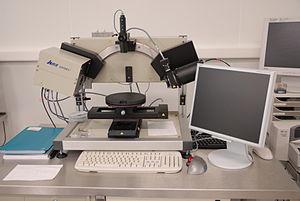
Ellipsomètre à la centrale de technologie du LAAS-CNRS à Toulouse, France.
L’ellipsométrie est une technique optique de caractérisation et d'analyse de surface, fondée sur le changement d'état de polarisation de la lumière, par réflexion de la lumière sur la surface plane d'un échantillon. Bien que son principe soit connu depuis le début du XXᵉ siècle, c'est surtout à partir des années 1990, avec l'apparition d'ellipsomètres spectroscopiques, que son utilisation s'est généralisée, en particulier dans le domaine de la micro-électronique. La technique présente l’avantage d’être très simple et rapide à mettre en œuvre, d’être non destructive, de permettre des suivis in situ et en temps réel et d’être applicable à une très large gamme d’échantillons.